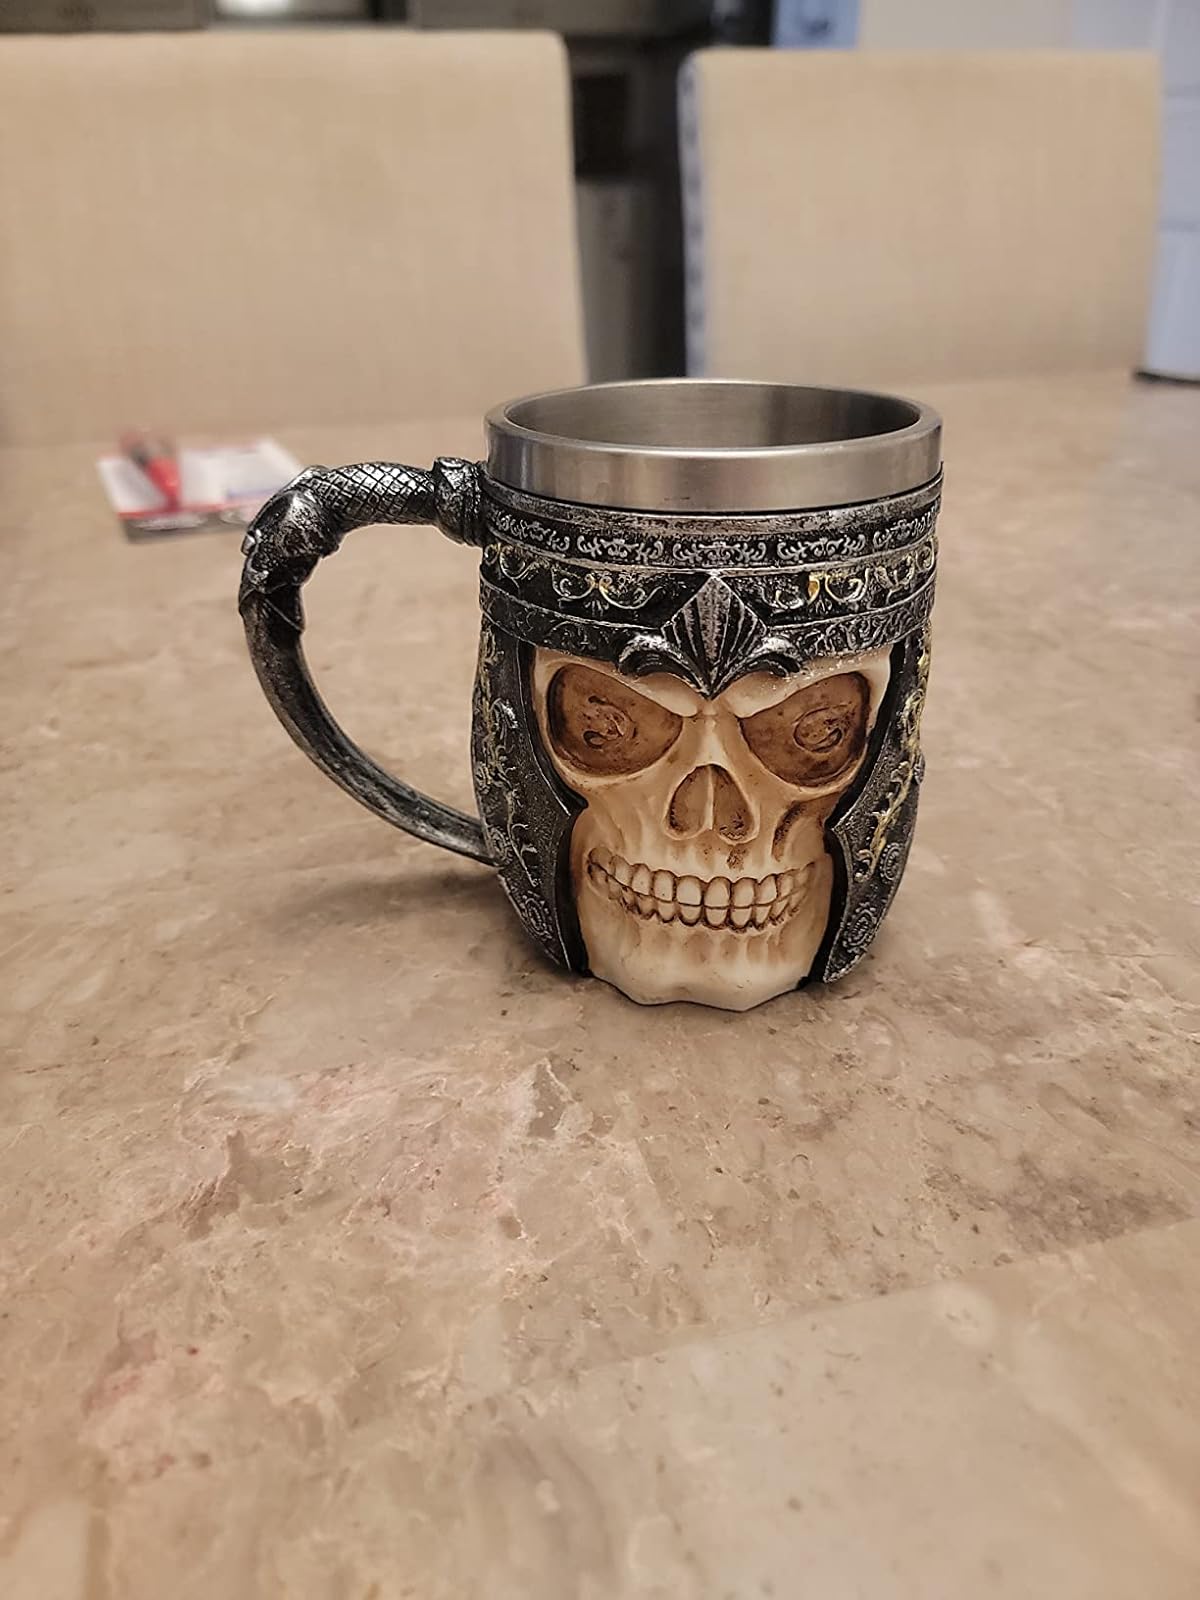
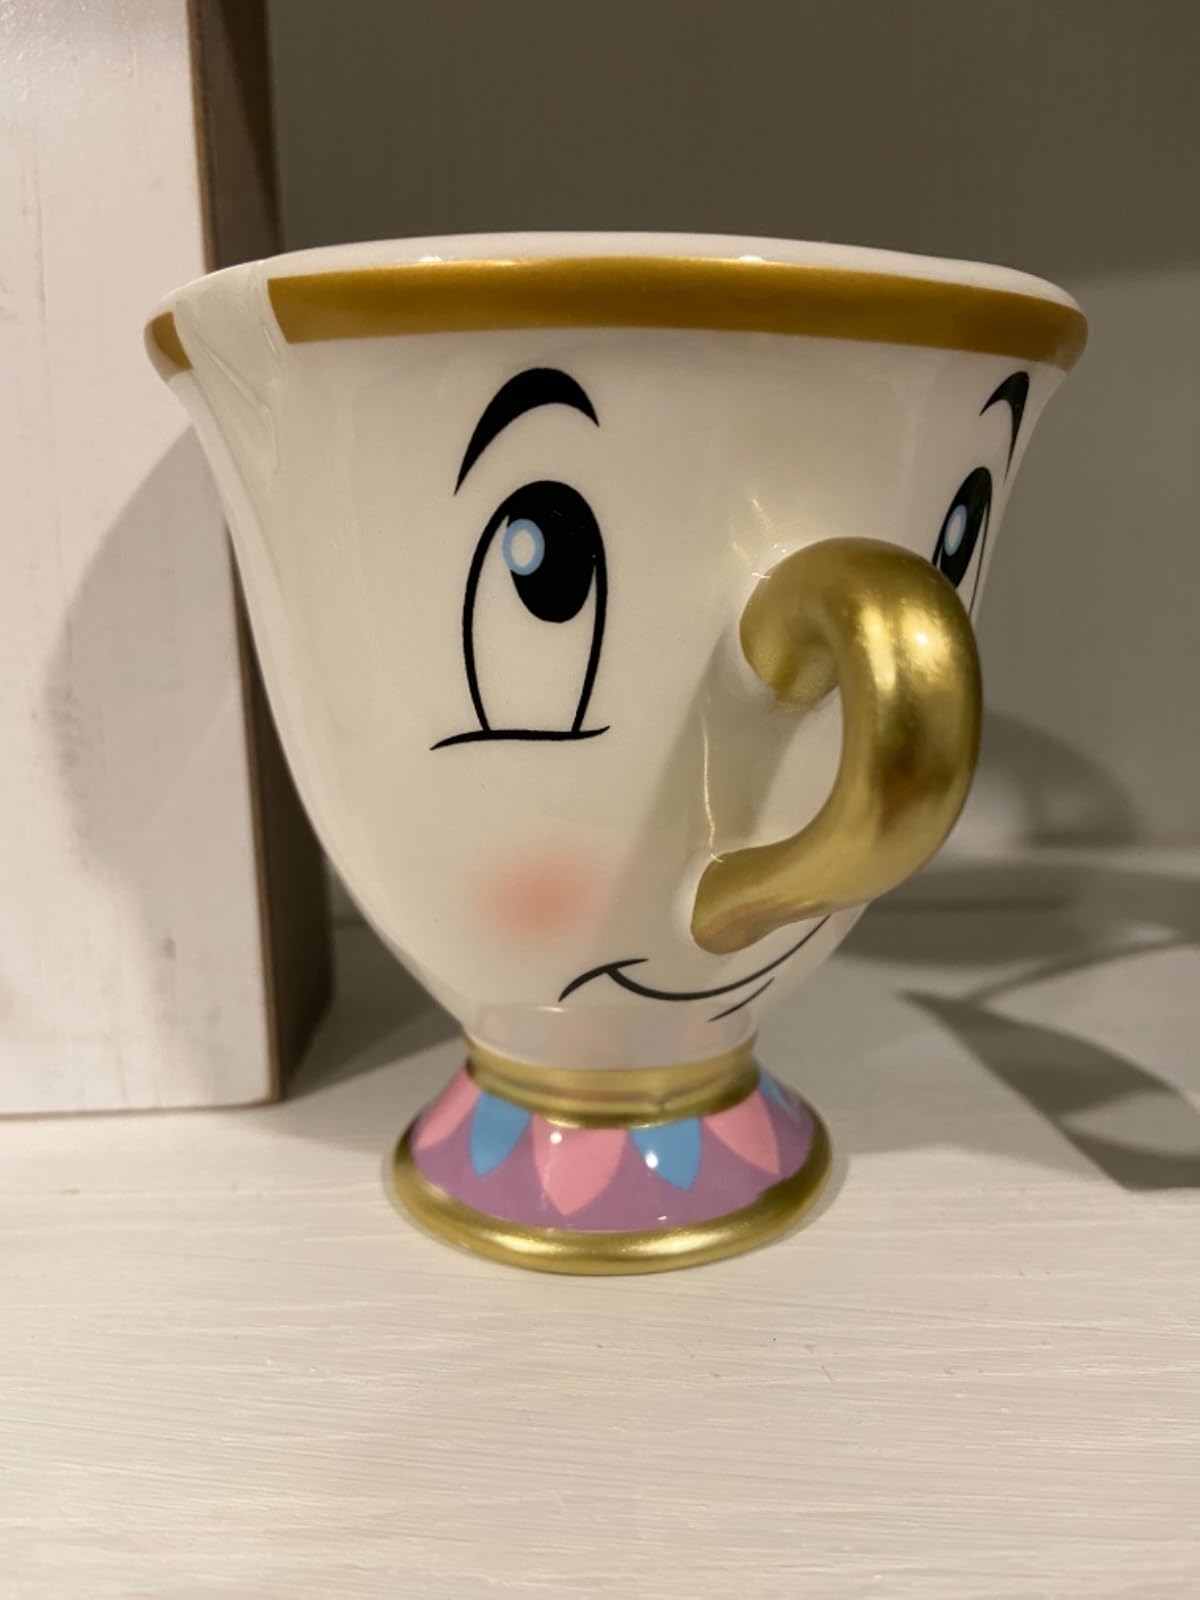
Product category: items_mug
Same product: no